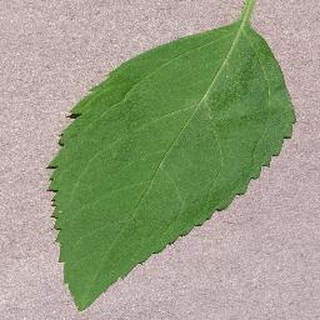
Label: healthy_cherry